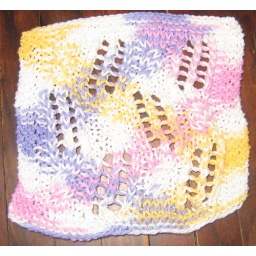
Woozy in candy colors - lion kitchen cotton.jpg